Carimañola
Also known as:
es - Spanish: Carimañola
fr - French: Caribañola
jv - Javanese: Carimañola
Category: fritter (meat fritter, cheese fritter)
Cuisine: South American
Associated cuisines: Colombian, Panamanian
Area: Colombia, Panama
Countries: Colombia, Panama
Region: Central America South America

The dish is a torpedo-shaped fritter stuffed with cheese, seasoned ground meat or shredded chicken and fried.

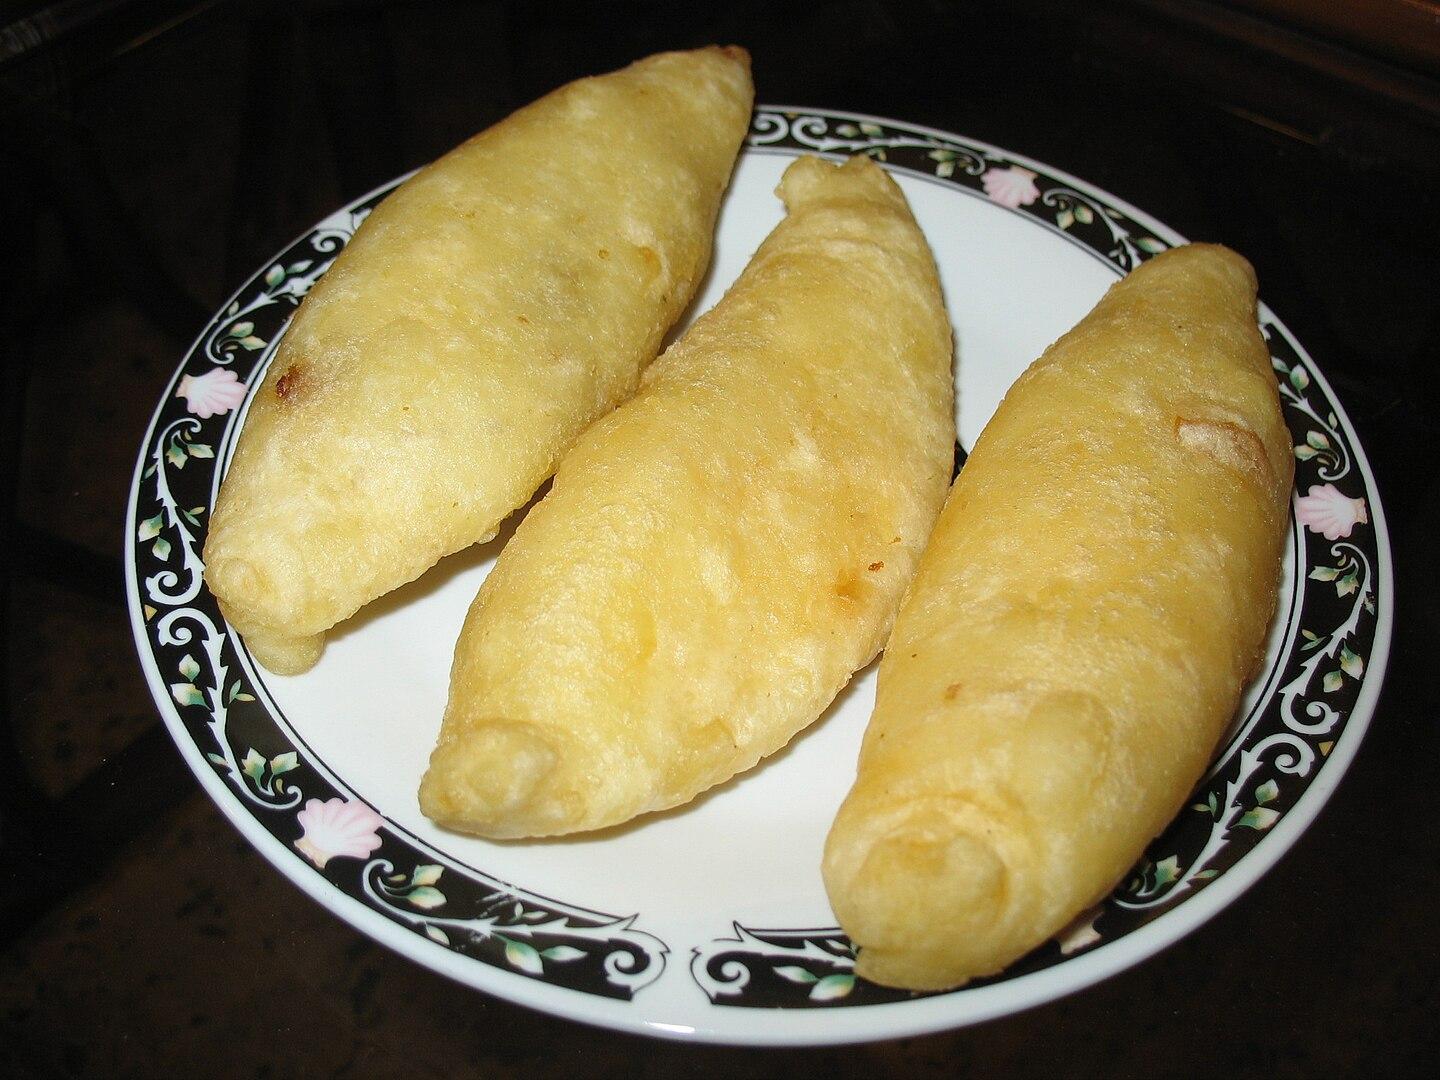
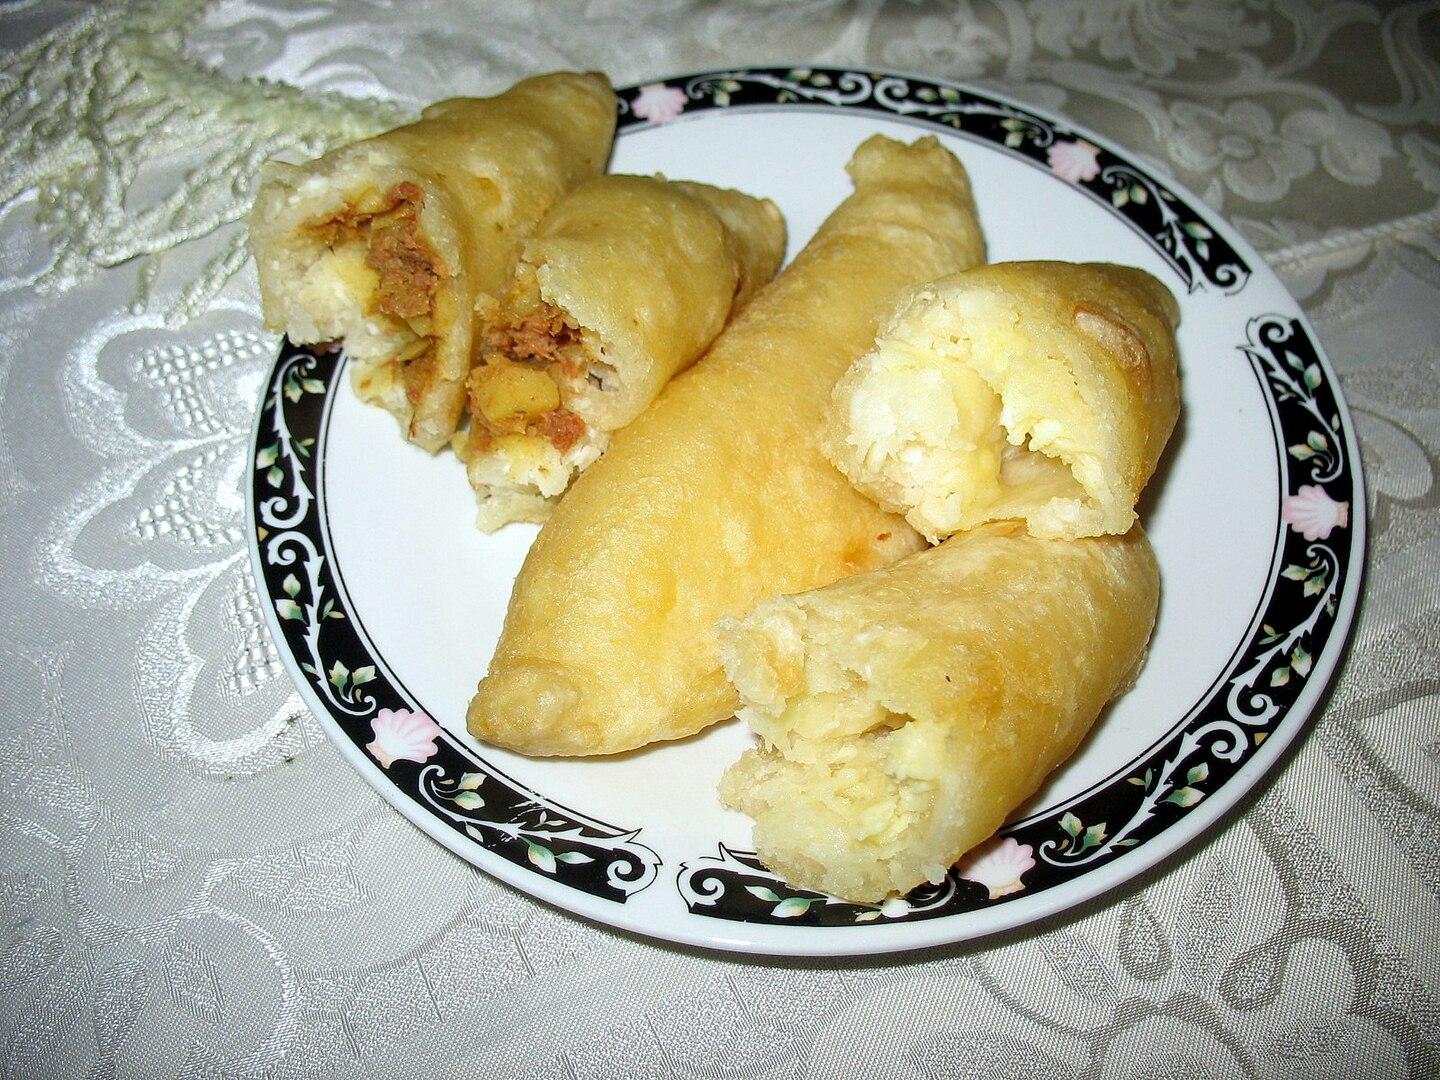